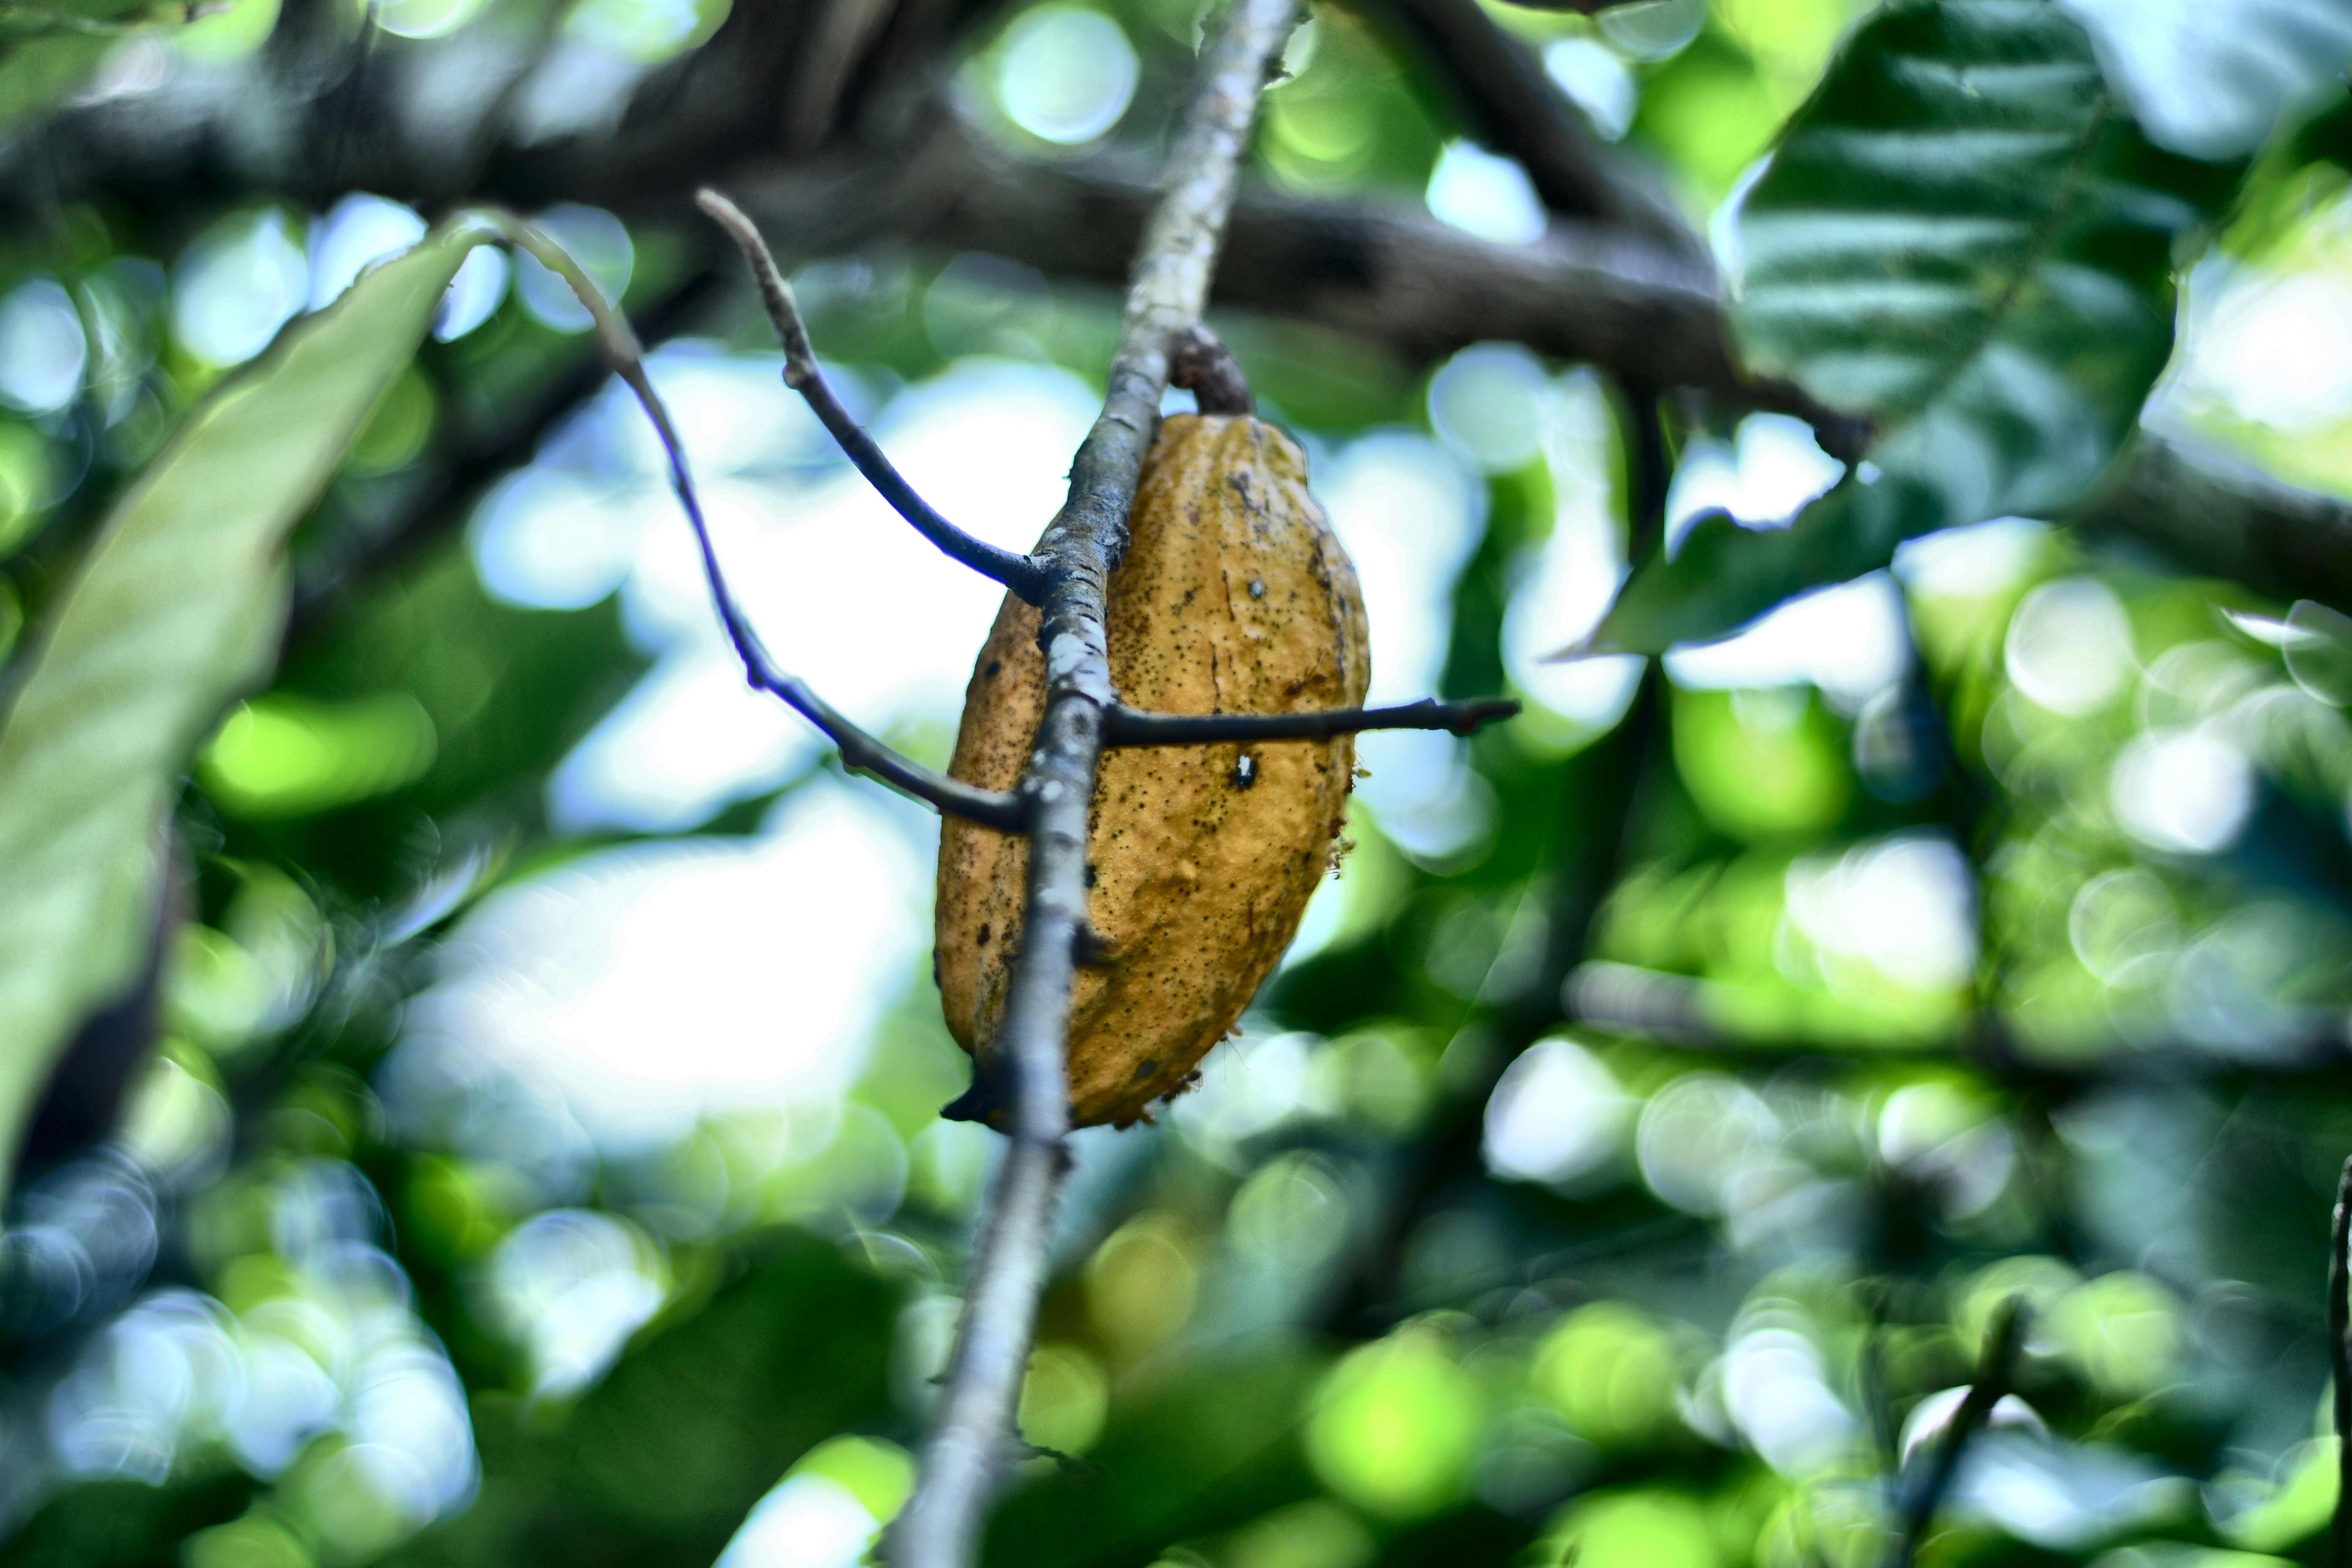
Maturity: mature
Variety: Angoleta